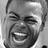
Emotion: happy